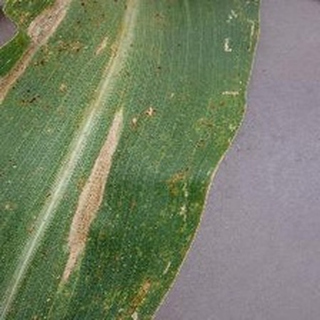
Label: corn_northern_leaf_blight